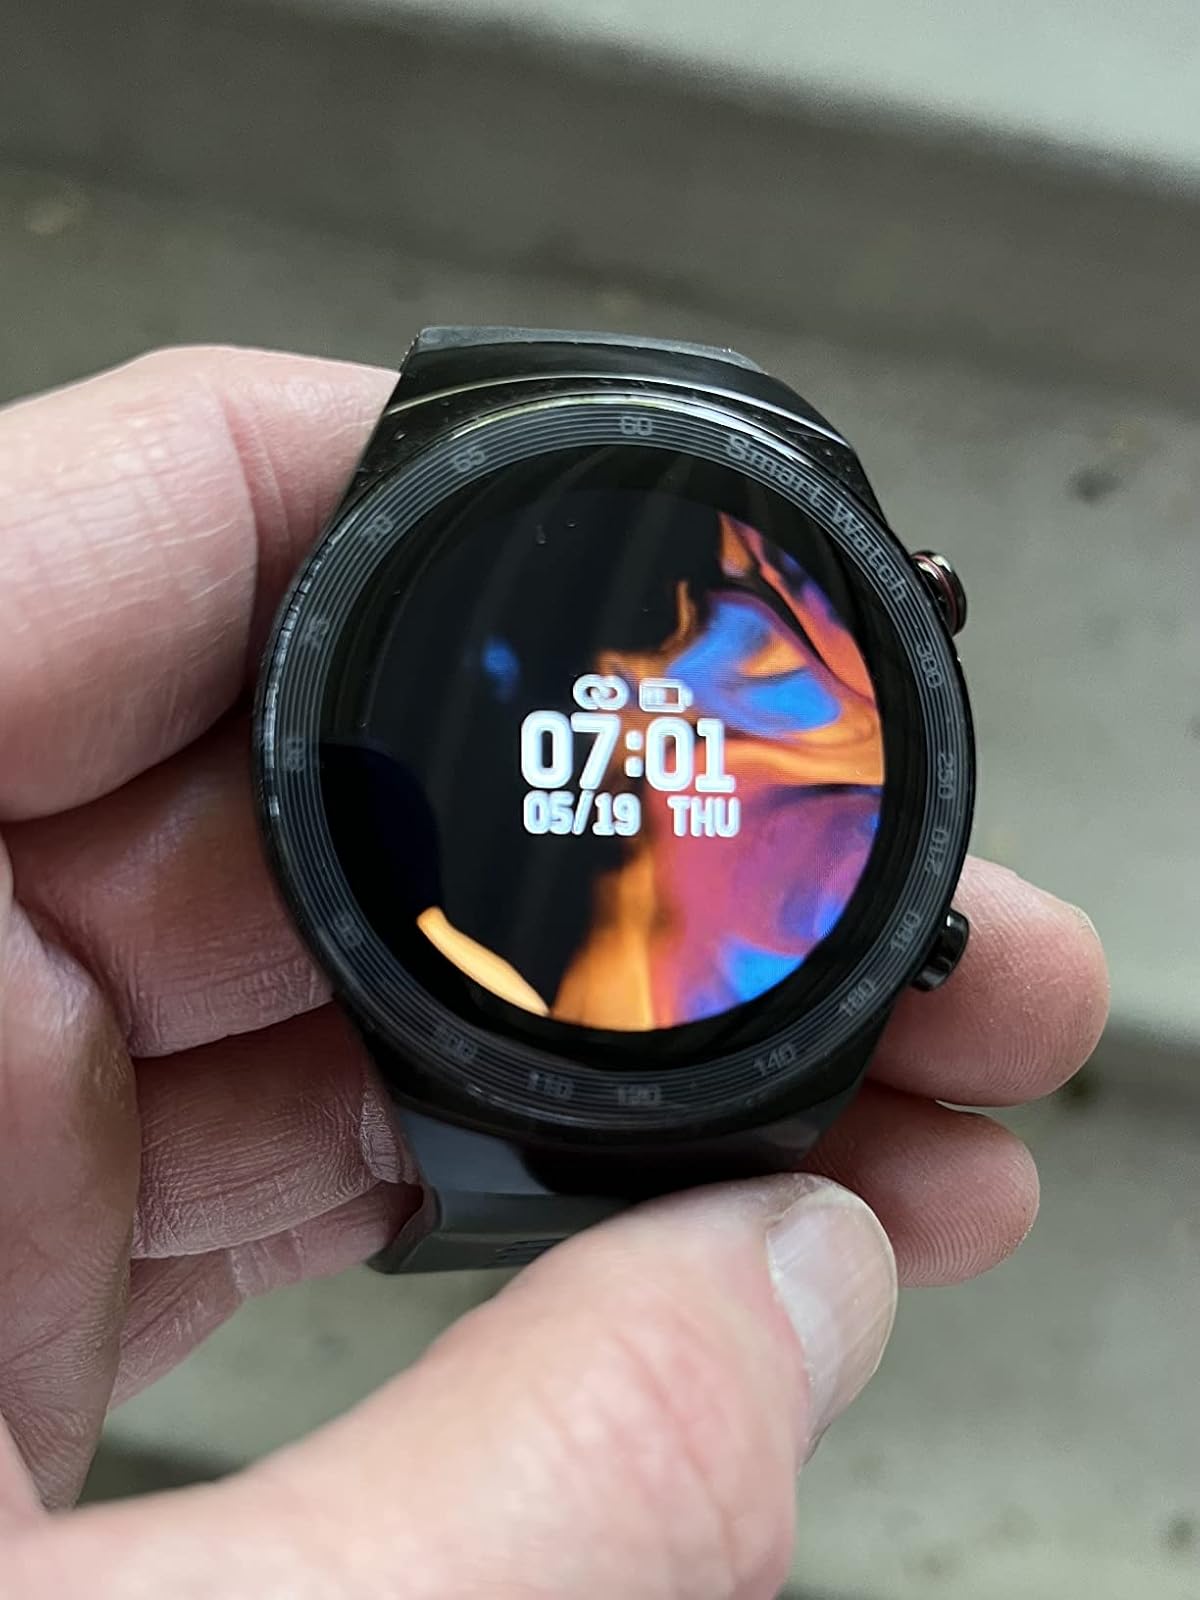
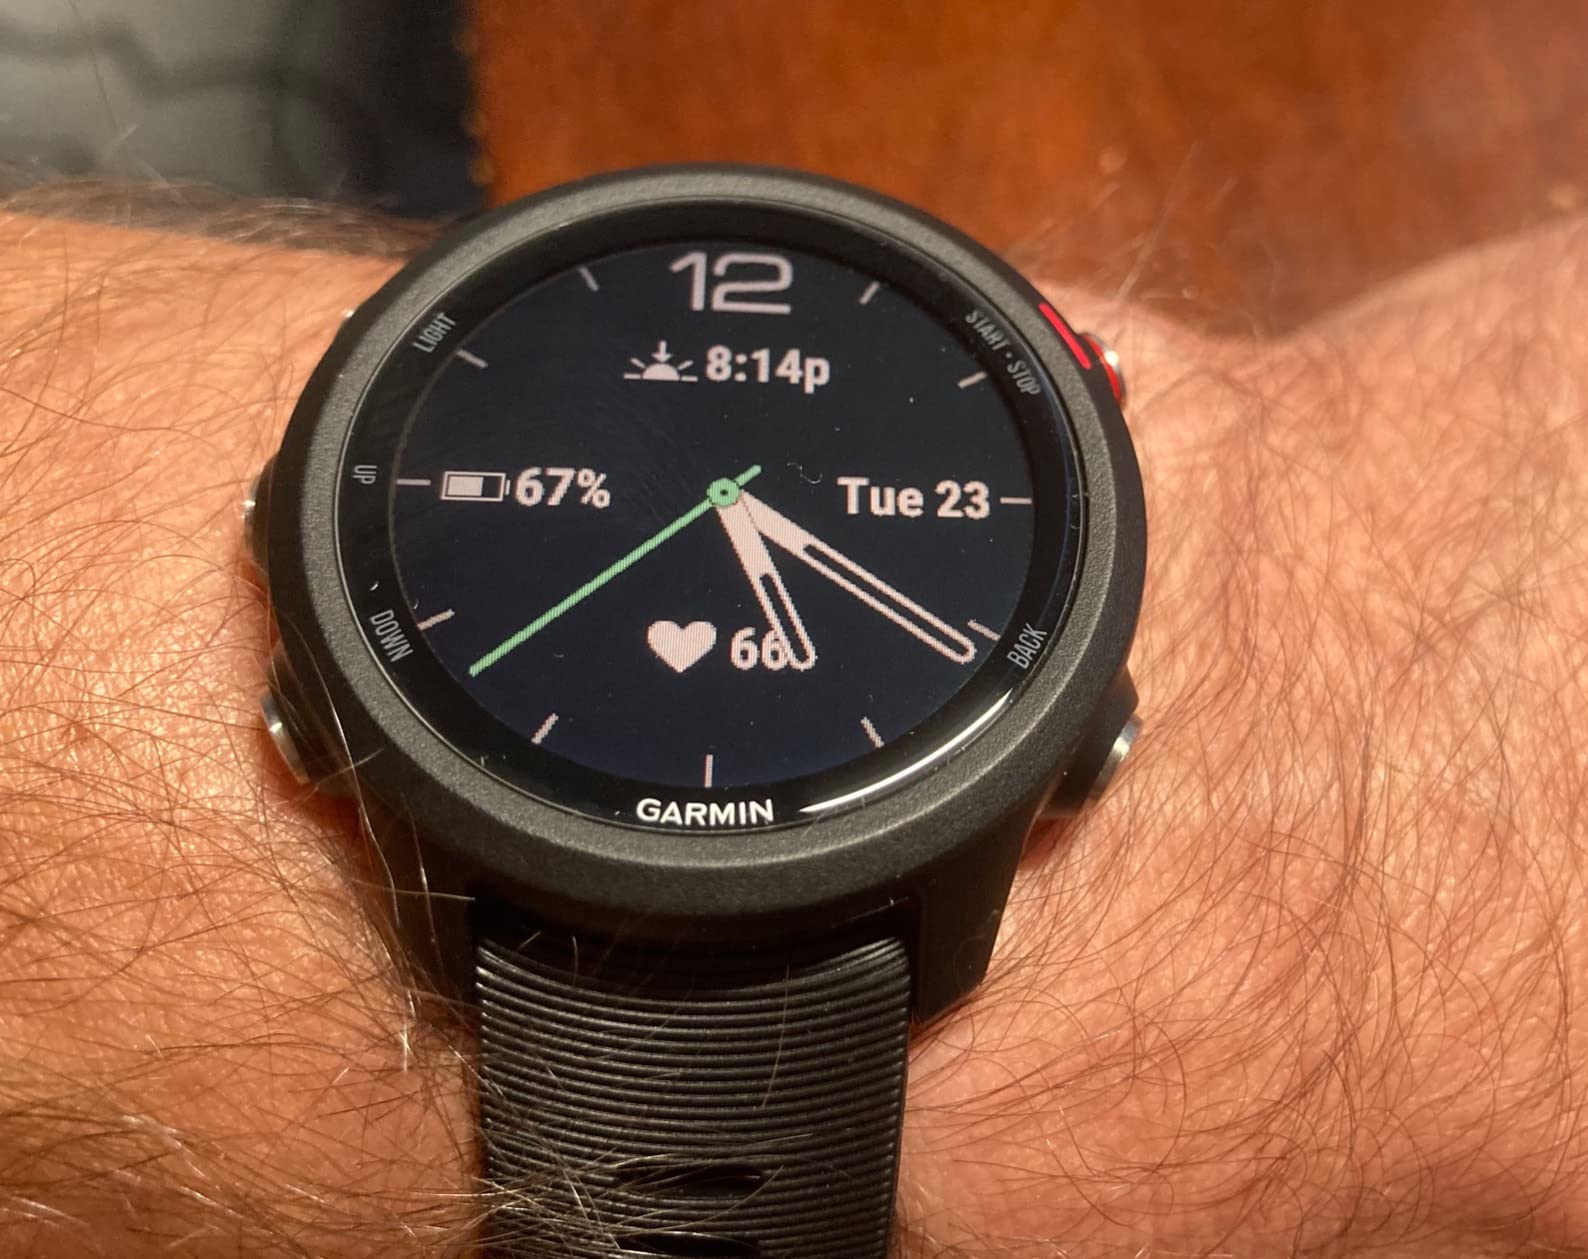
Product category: smartwatch
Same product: no